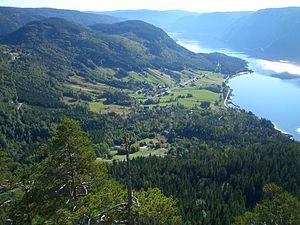
Setesdal est une vallée et un district traditionnel de Norvège situé dans le comté d'Aust-Agder, dans le sud du pays. La rivière Otra coule au sein de la vallée. Les montagnes autour de la vallée sont souvent regroupées sous le nom Setesdalheiene.